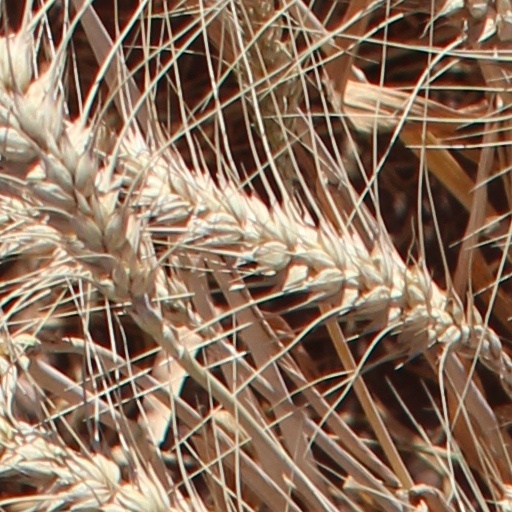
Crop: wheat